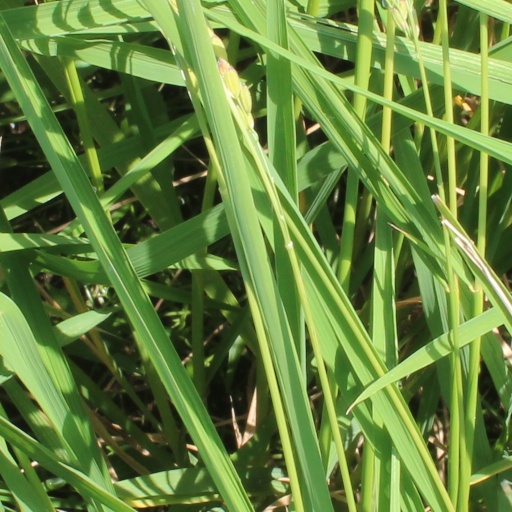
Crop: rice